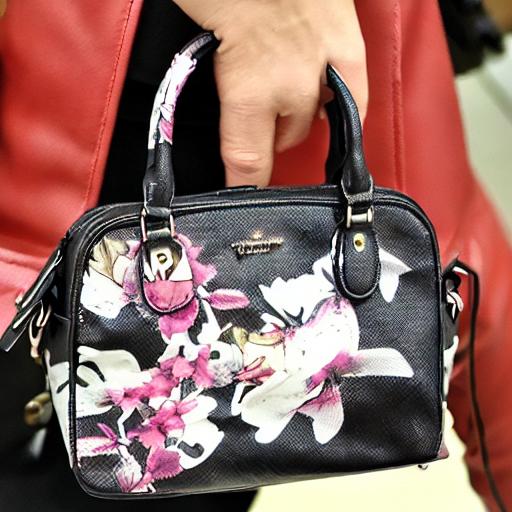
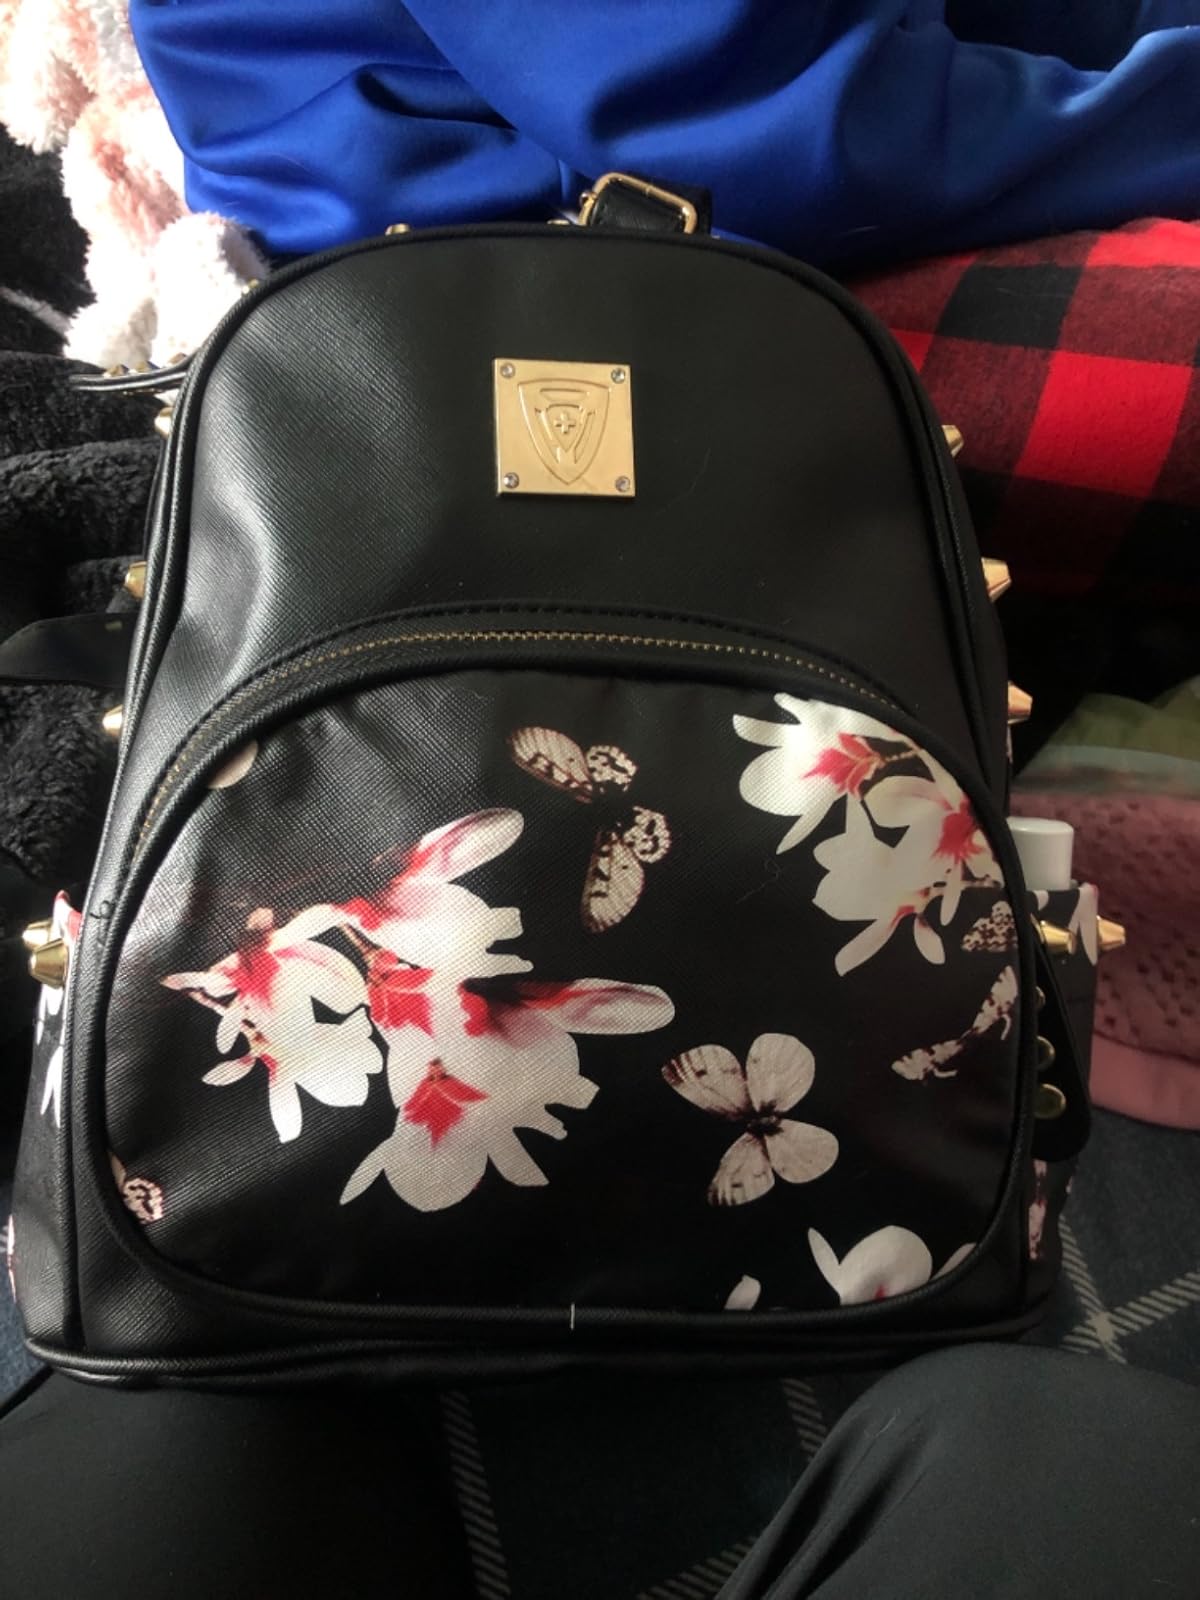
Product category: accessories_handbag
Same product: no